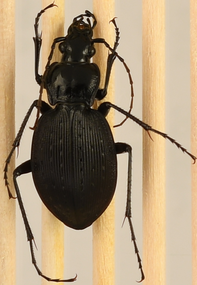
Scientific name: Carabus goryi
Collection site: Great Smoky Mountains National Park NEON (GRSM), plot GRSM_020